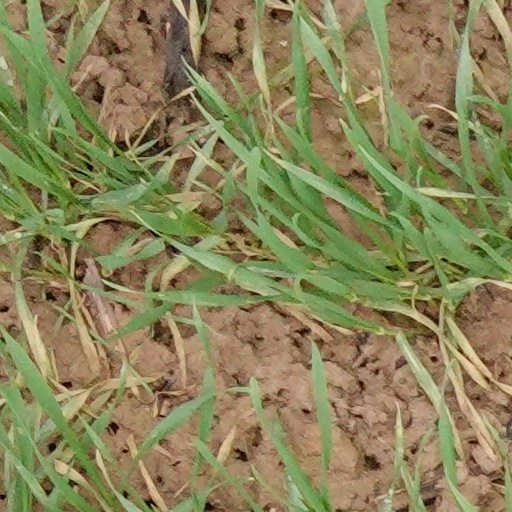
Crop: wheat